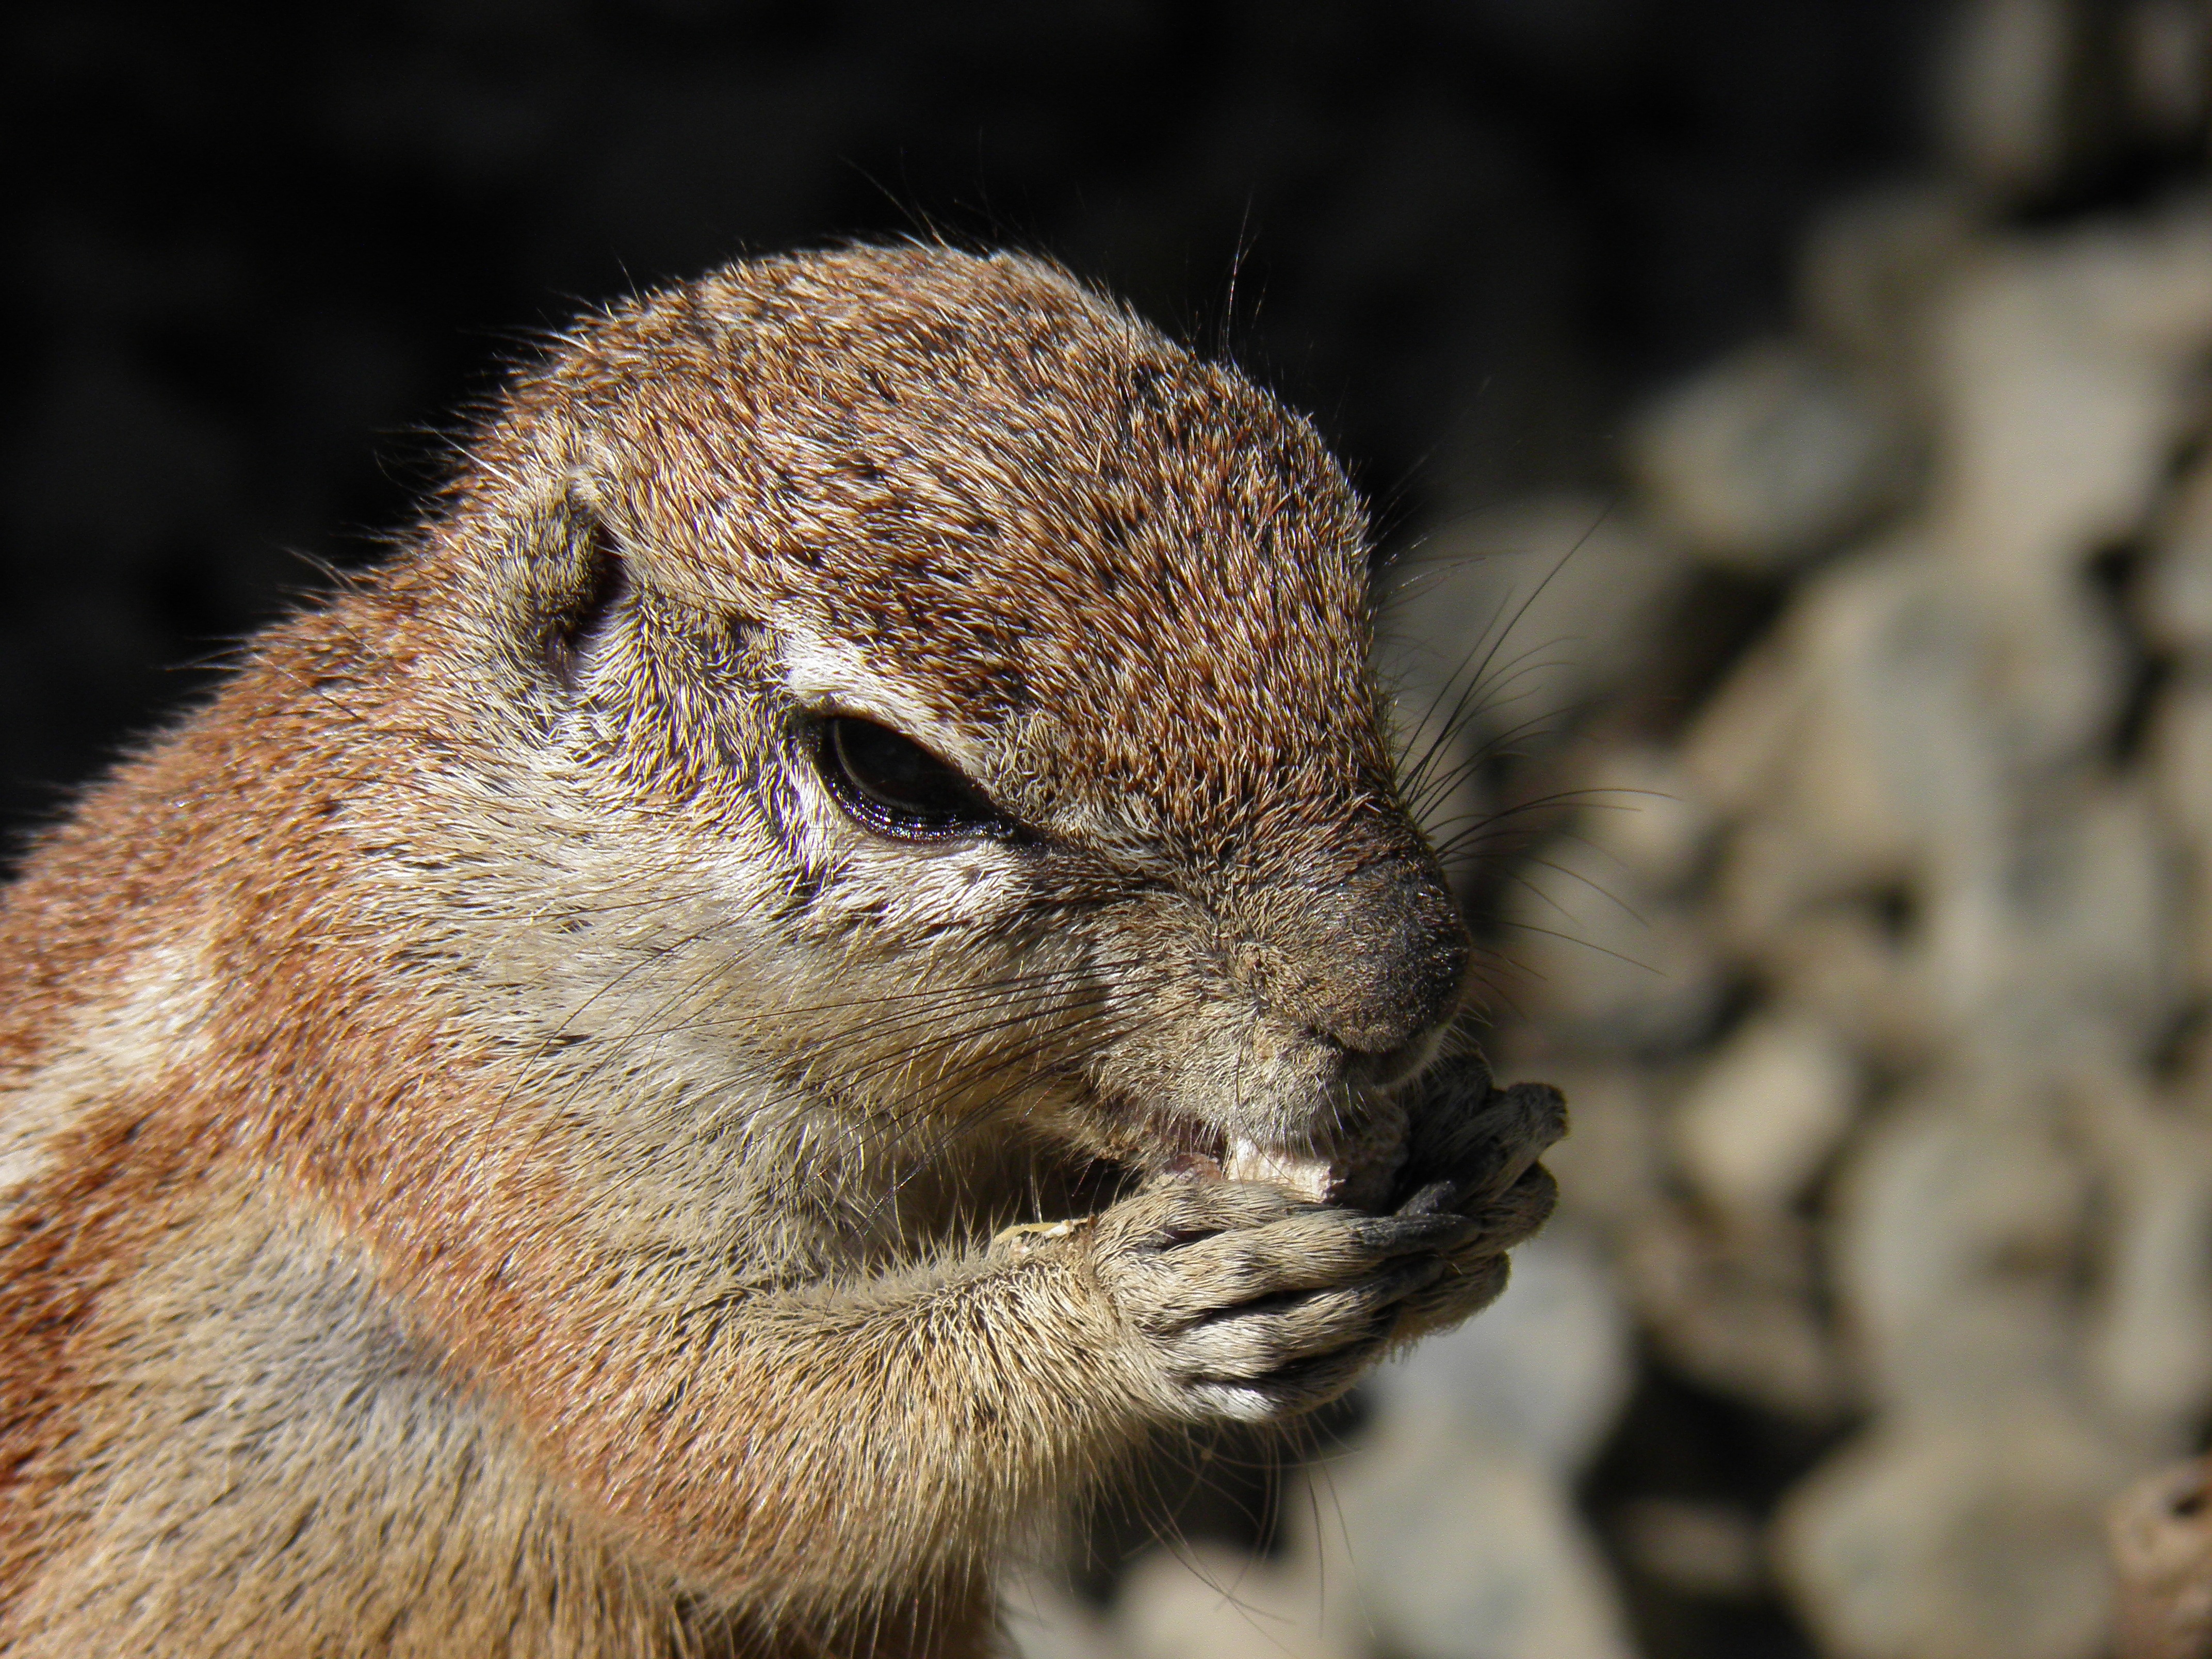
wildlife, mammal, squirrel, rodent, fauna, close up, whiskers, animals, vertebrate, the squirrel, prairie dog, rabits and hares